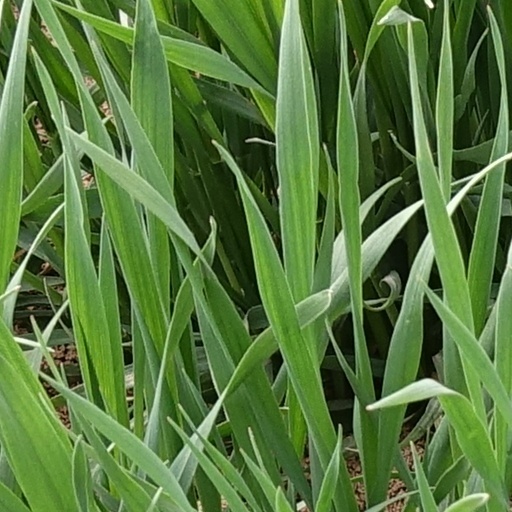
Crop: wheat